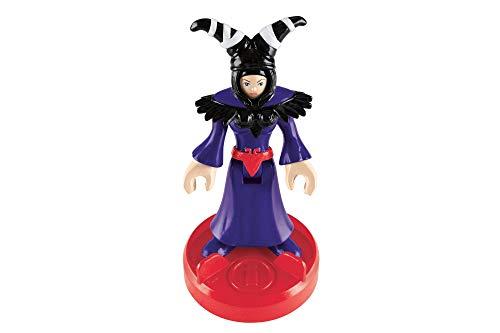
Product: Fisher-Price Imaginext Power Rangers Goldar and Rita
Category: Toys & Games | Toy Figures & Playsets
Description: Add other Imaginext Power Rangers toys for more action and adventure Each sold separately.
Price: $19.99
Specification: ProductDimensions:12.5x5.2x11inches|ItemWeight:1.71pounds|ShippingWeight:1.72pounds(Viewshippingratesandpolicies)|DomesticShipping:ItemcanbeshippedwithinU.S.|InternationalShipping:ThisitemcanbeshippedtoselectcountriesoutsideoftheU.S.LearnMore|ASIN:B00SYII0ZC|Itemmodelnumber:CJP65|Manufacturerrecommendedage:36months-8years